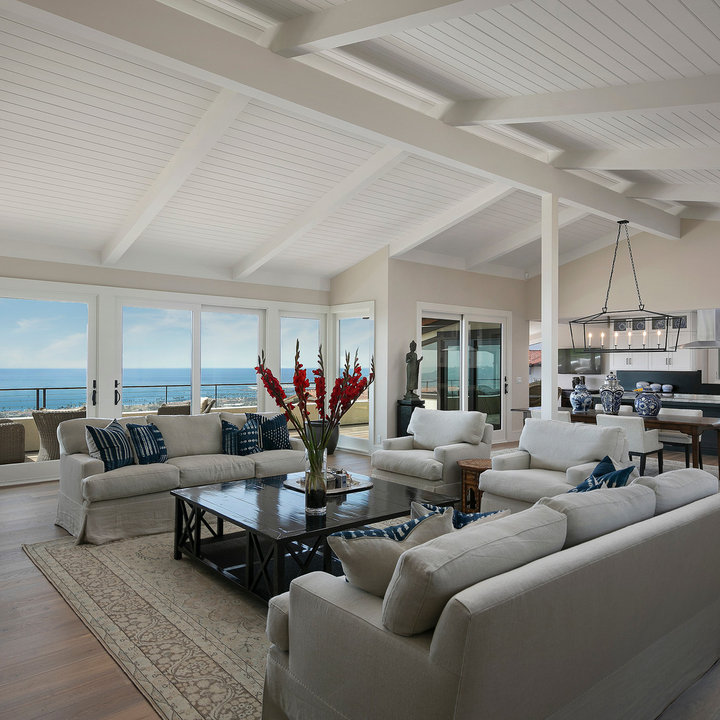
Style: Vintage